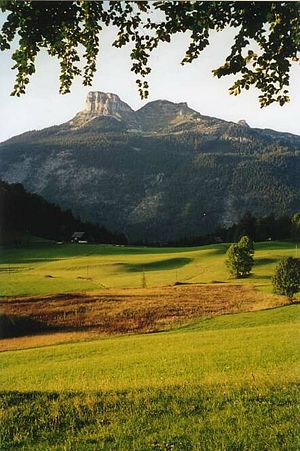
Loser
Loser er et bjerg i Ausseerland i Østrig, som når op i 1.838 meters højde. Bjerget er et markant vartegn i Ausseerland. De lokale indbyggere kaldar det også for Ausseer Ohrwaschl på grund af formen. Man kan nå toppen med bil via en betalingsvej på ni kilometer. I 1.600 meters højde ligger Loser Restaurant, og her fra kan man gå forskellige vandreture. Søen Augstsee ligger i nærheden af restauranten og er mål for mange vandrere. Herfra kan man nå toppen ved at gå forbi Loser-Fenster, en naturlig port i bjerget. Et af de vigtigste skicentre i Ausseerland ligger på Loser.